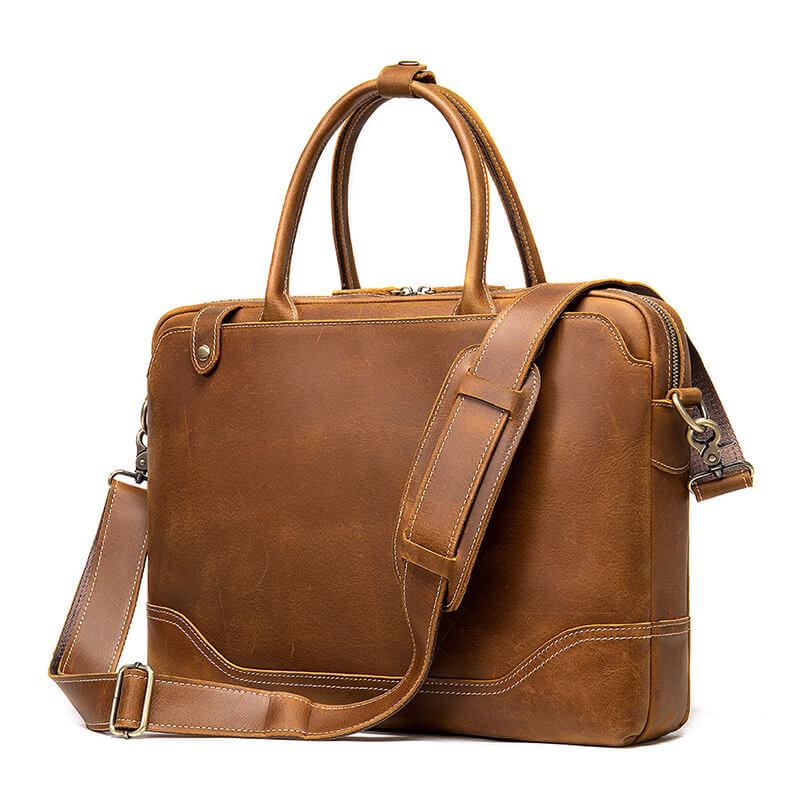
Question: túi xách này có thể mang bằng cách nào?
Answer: túi xách này có thể mang bằng cách cầm tay hoặc đeo lên vai